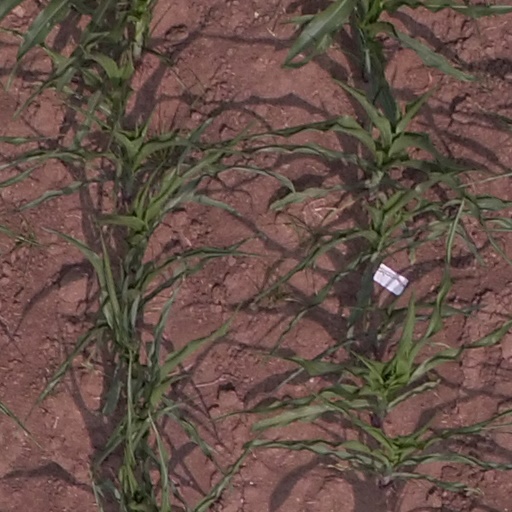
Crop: maize; corn